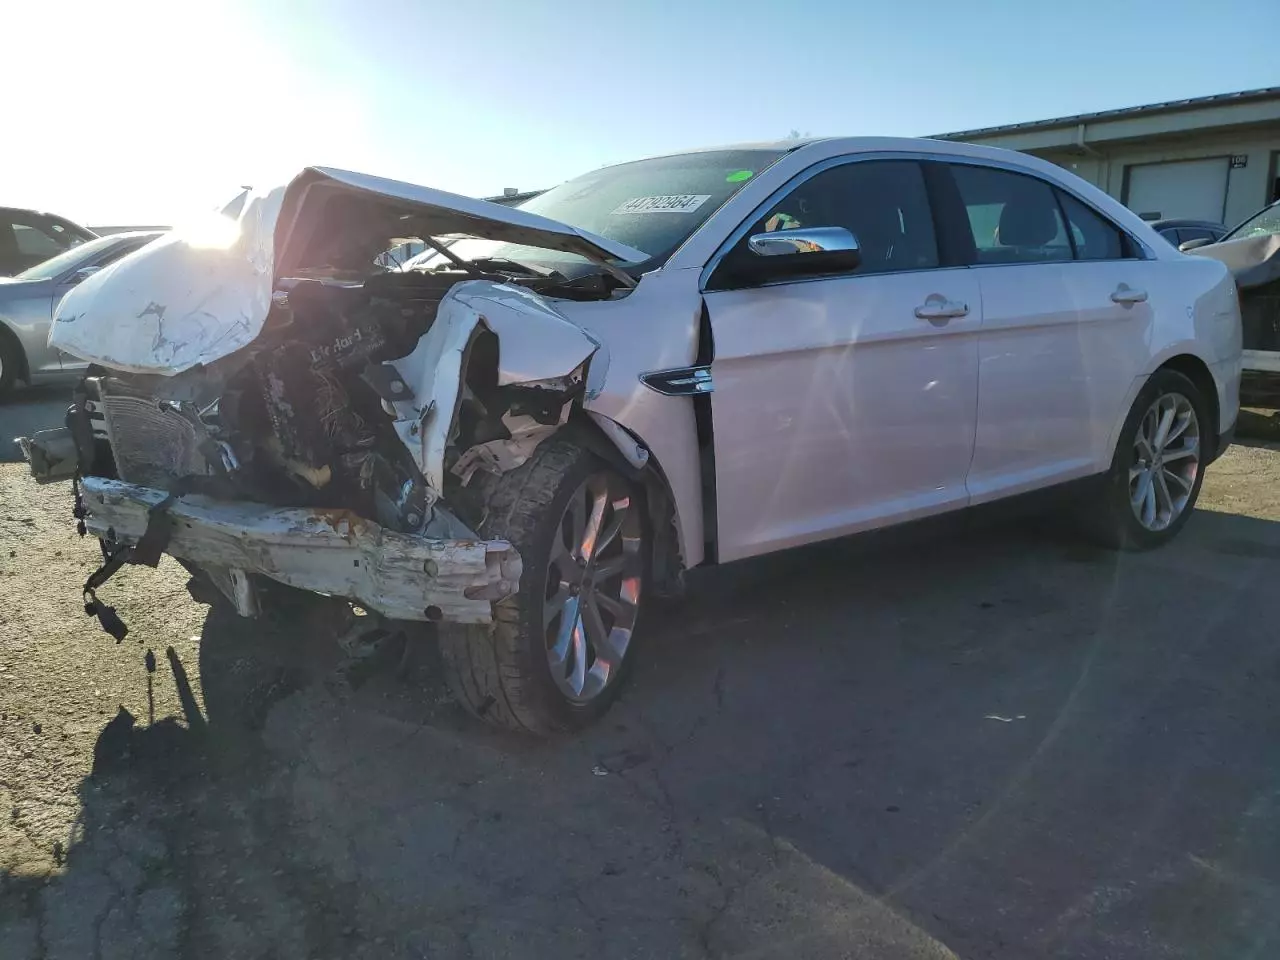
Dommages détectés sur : plaque d'immatriculation avant, capot, aile avant gauche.
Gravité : majeur